Canal dos Patos (Macau)

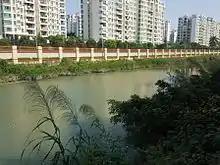
Canal dos Patos section

Canal dos Patos is a short canal separating Zhuhai and Macau.